Yudoufu
Also known as:
ko - Korean: 韓国語: 유도후
ru - Russian: ロシア語: Юдофу
uk - Ukrainian: ウクライナ語: Юдофу
Category: hot pot (tofu)
Cuisine: Japanese
Associated cuisines: Japanese
Area: Kyoto, Nanzen-ji
Countries: Japan
Region: Eastern Asia

This hot pot dish is tofu simmered in a kombu stock and served with ponzu and various condiments.

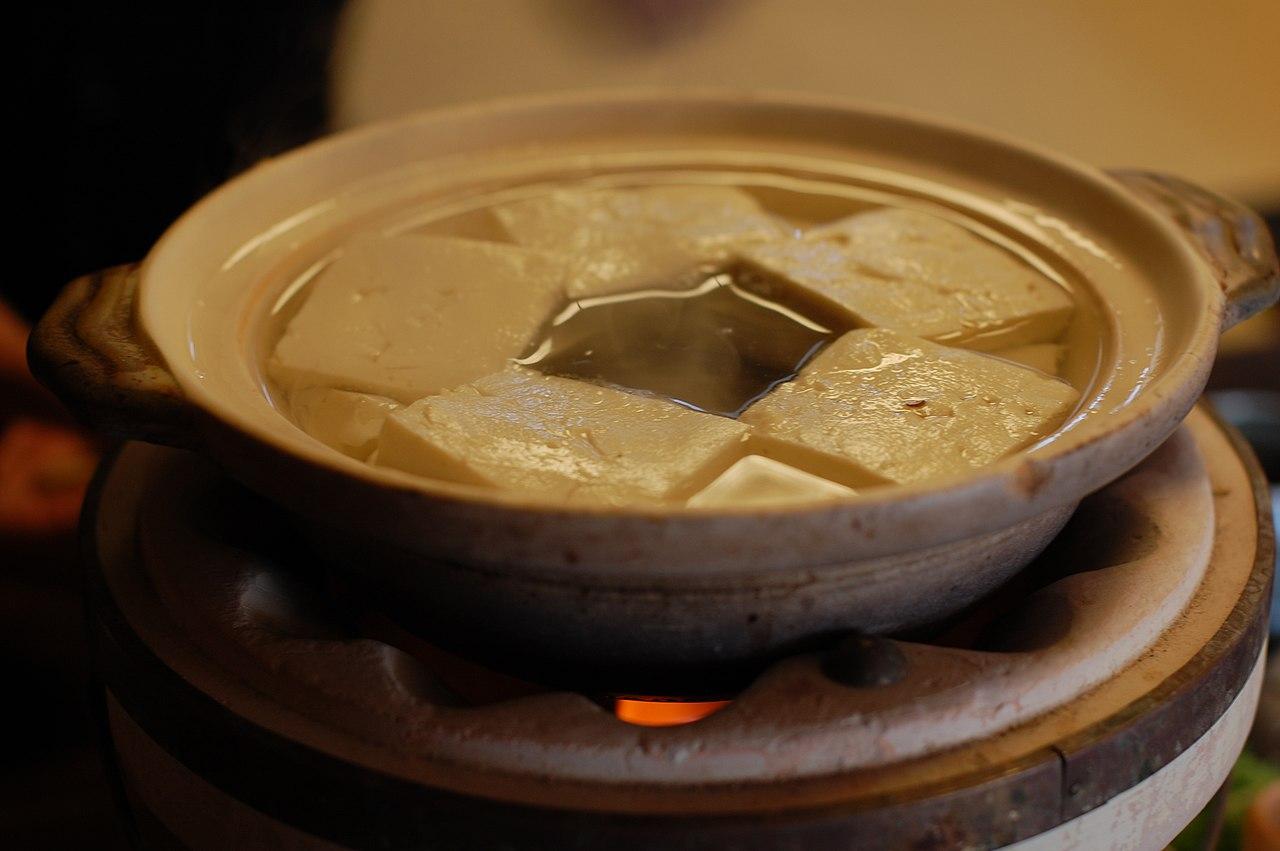